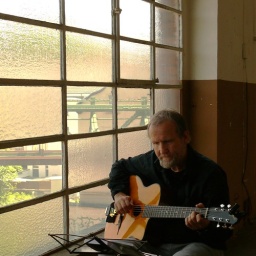
sitting by the window